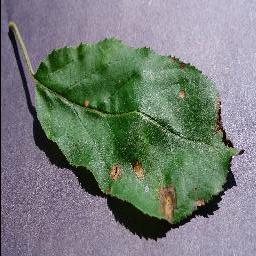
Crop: apple
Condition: black_rot